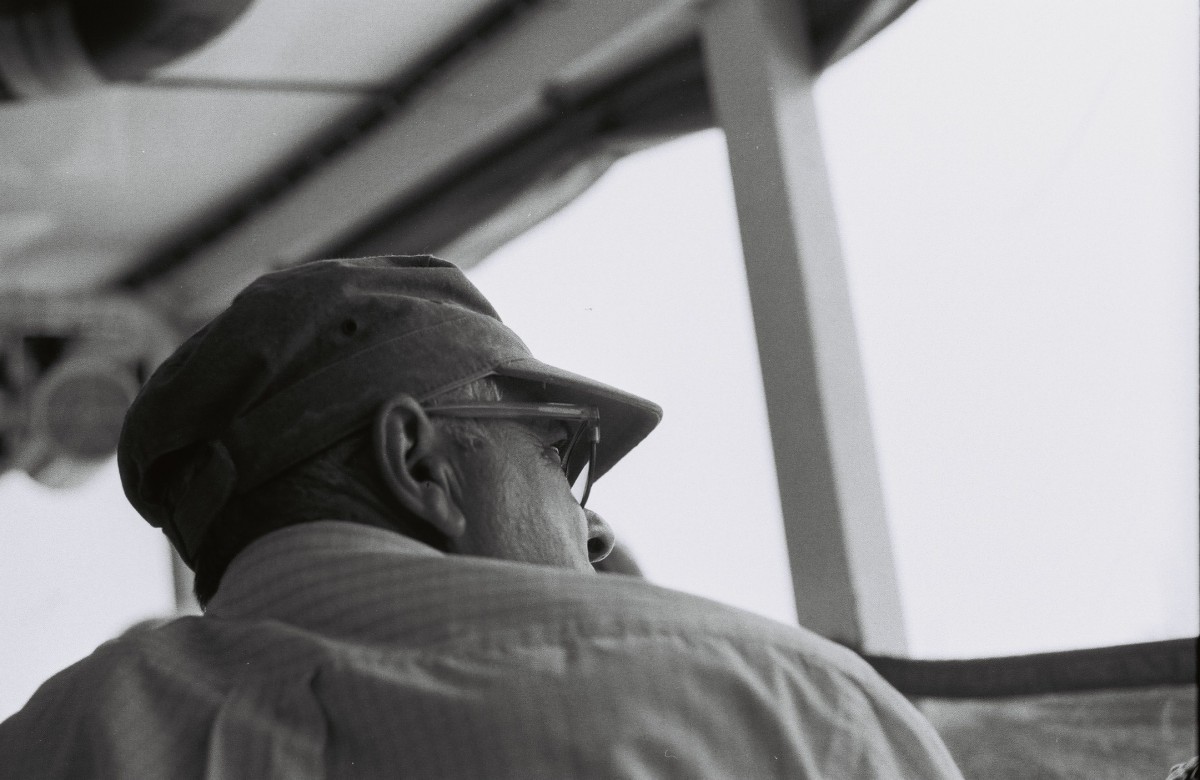
Tags: photograph